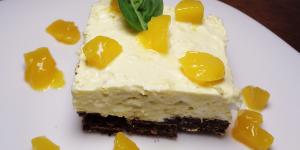
mousse de mango con galletas